OTI Festival

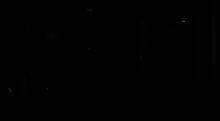
Historical logo of OTI

OTI Festival, often known simply as La OTI, was an international song competition, organised annually between 1972 and 2000 by the Organización de Televisión Iberoamericana (OTI), featuring participants representing primarily Ibero-American countries. Each participating OTI member broadcaster submitted an original song primarily in Spanish or Portuguese to be performed on live television and transmitted to all OTI broadcasters via satellite. It was preceded by the Festival Mundial de la Canción Latina, held in 1969 and 1970 in Mexico.